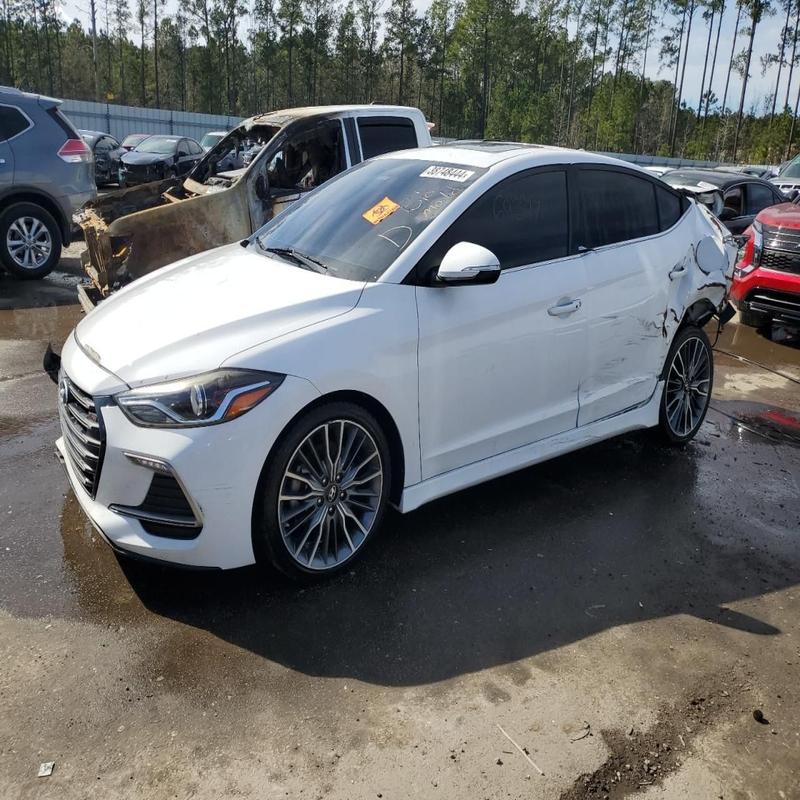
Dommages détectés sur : porte arrière gauche, aile arrière gauche, pare-choc arrière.
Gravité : majeur